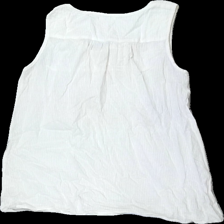
View: back
Type: Tank top
Category: Ladies
Brand: Isolde
Colors: White, Blue
Material: 100% cotton
Pattern: Embroidered
Cut: Regular
Size: 42
Season: All
Stains: Major
Damage location: middle center
Damage 2 location: bottom center
Damage 3 location: middle left
Price range: <50
Recommended usage: Export
Description: vitt linne med broderade blommor upptill, missfärgad/gul upptill
Comment: missfärgad